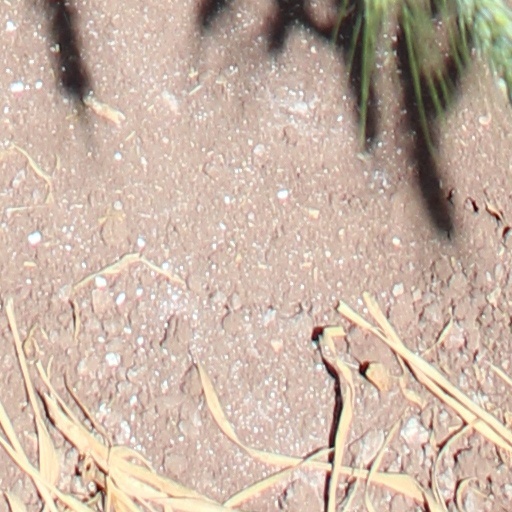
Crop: wheat